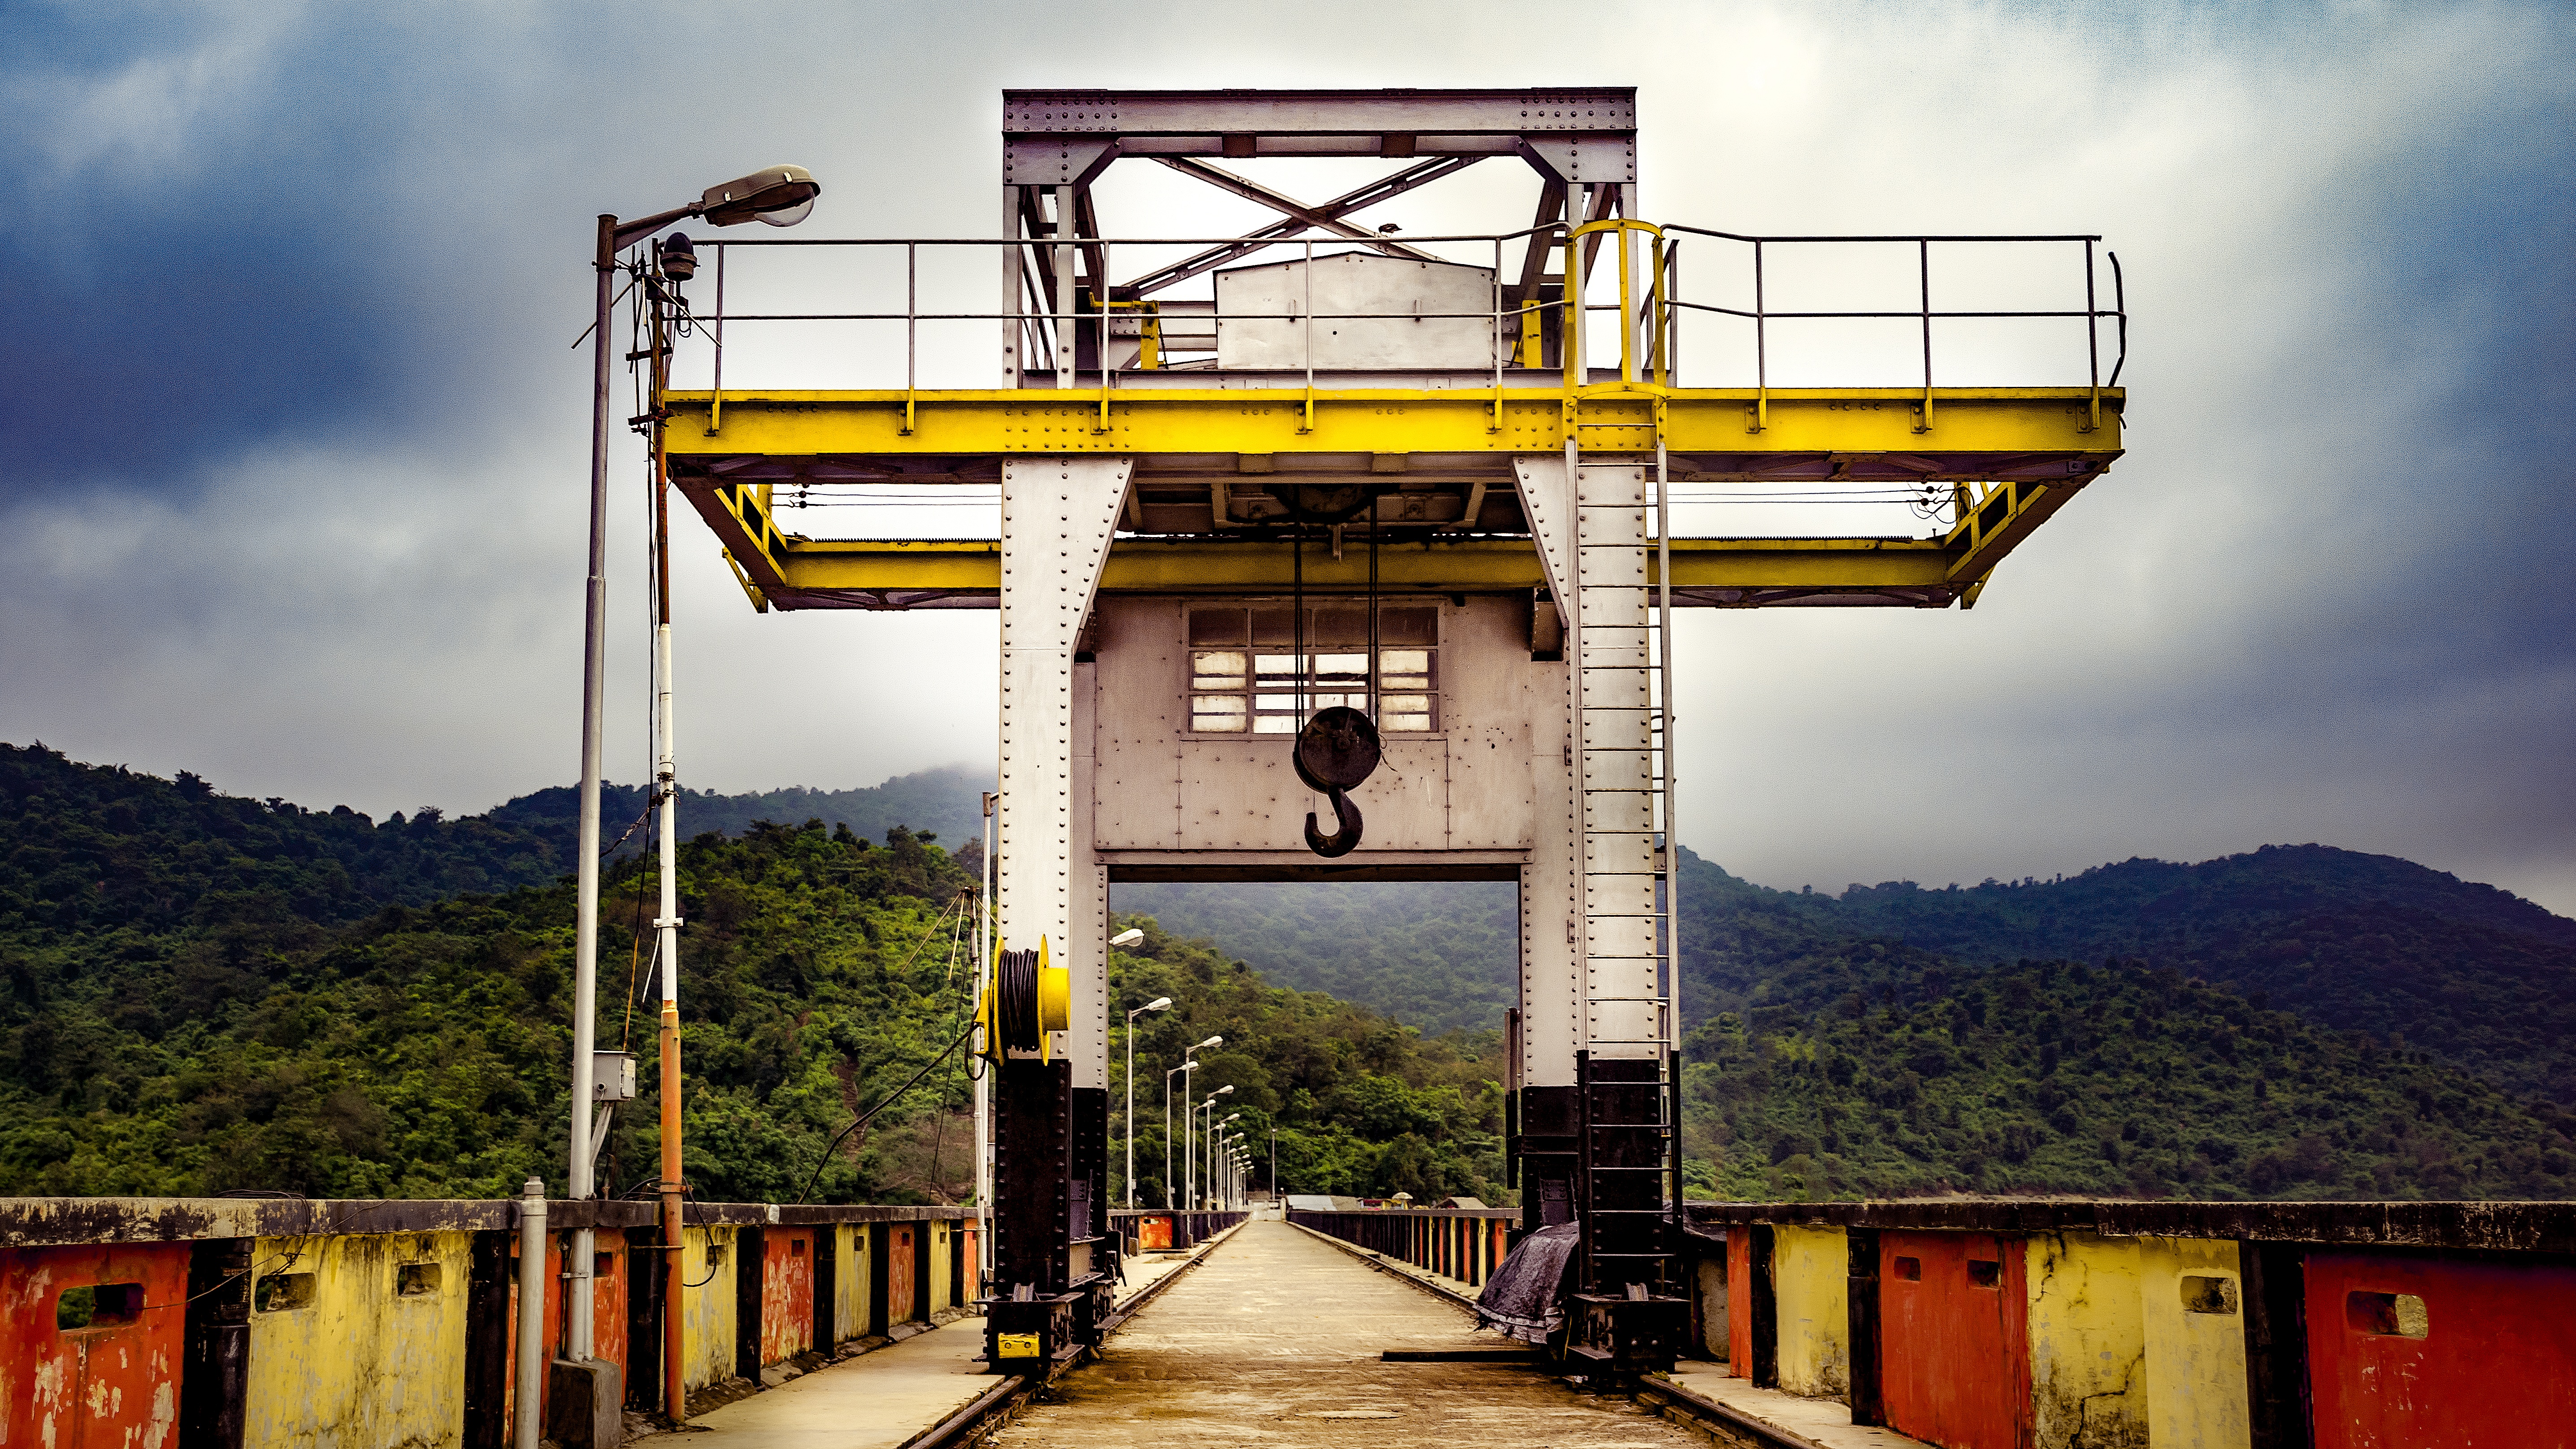
landscape, tree, nature, mountain, architecture, sky, road, street, hill, old, travel, transport, rural, red, vehicle, tower, entrance, metal, gate, public transport, way, area, entry, gateway, urban area